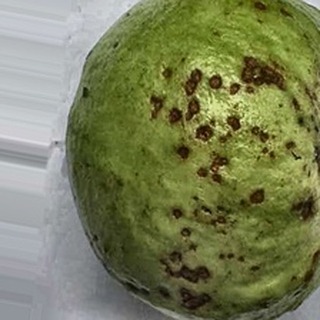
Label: guava_anthracnose